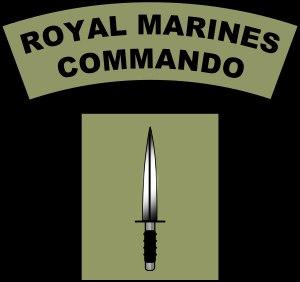
"Le cours All Arms Commando est une formation commando qui dure 13 semaines et est dirigé par les Royal Marines de la Royal Navy britannique. Elle se déroule au Commando Training Center Royal Marines à Lympstone. Les membres de n'importe laquelle des forces armées régulières du Royaume-Uni peuvent suivre le cours afin de servir au sein la 3e Brigade de commandos. À la fin du cours, le candidat retenu obtient le droit de porter le béret vert et de porter le ""Commando Dagger"" sur son uniforme. En règle générale, près de la moitié des candidats abandonnent ou sont renvoyés avant d'avoir terminé l'AACC.
Les Royal Marines est un service constituant de la Royal Navy. Il est considéré comme l'infanterie de marine du Royaume-Uni et spécialisé dans les opérations militaires amphibies.